Withyham

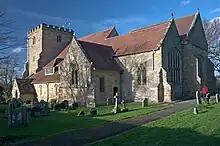
St Michael and All Angels Church, Withyham

Withyham parish lies on the edge of Weald, in the valley of the River Medway, where a group of tributaries enter from the south, and to the north of Ashdown Forest. The B2110 road passes through the village, between Groombridge and Forest Row. Much of the area is rural; the hamlet of Buckhurst, part of the parish, contains Buckhurst Park, the home of Lord De La Warr. New Groombridge is also within the parish, and Old Groombridge is in the Speldhurst parish of Kent.